Amway

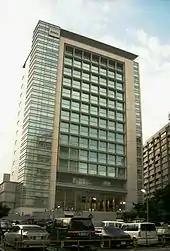
Amway Japan head office

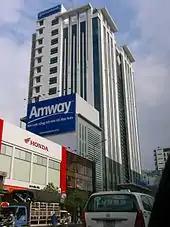
Amway Vietnam (Hồ Chí Minh City)

Jay Van Andel and Richard DeVos had been friends since school days and business partners in various endeavors, including a hamburger stand, an air charter service, and a sailing business. In 1949, they were introduced to the Nutrilite Products Corporation by Van Andel's second cousin Neil Maaskant. DeVos and Van Andel signed up to become distributors for Nutrilite food supplements in August. They sold their first box the next day for $19.50, but lost interest for the next two weeks. They traveled to Chicago to attend a Nutrilite seminar soon afterward, at the urging of Maaskant, who had become their sponsor. They watched promotional filmstrips and listened to talks by company representatives and successful distributors, then they decided to pursue the Nutrilite business. They sold their second box of supplements on their return trip to Michigan, and rapidly proceeded to develop the business further.